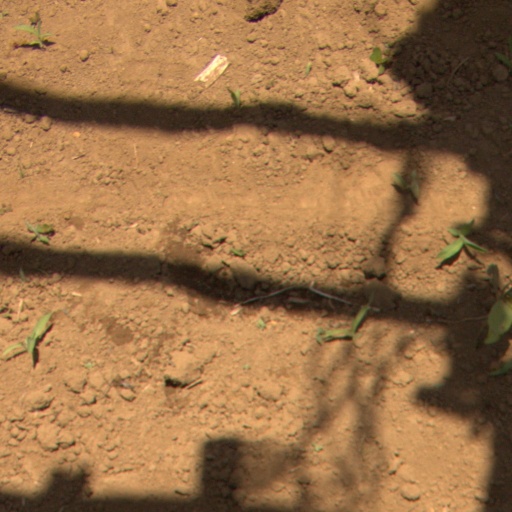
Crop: Jerusalem artichoke